Cox's Orange Pippin

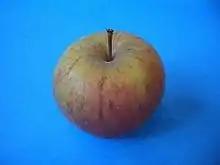
Fruit seen from stem end

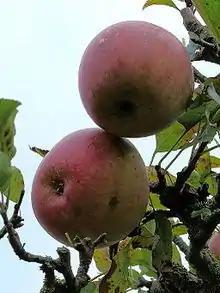
'Allington Pippin'

'Cox's Orange Pippin' is highly regarded for its excellent flavour and attractive appearance. The apples are of medium size, orange-red in colour, deepening to bright red and mottled with carmine over a deep yellow background. The flesh is very aromatic, yellow-white, fine-grained, crisp, and very juicy. Cox's flavour is sprightly subacid, with hints of cherry and anise, becoming softer and milder with age. When ripe apples are shaken, the seeds make a rattling sound as they are only loosely held in the apple's flesh.